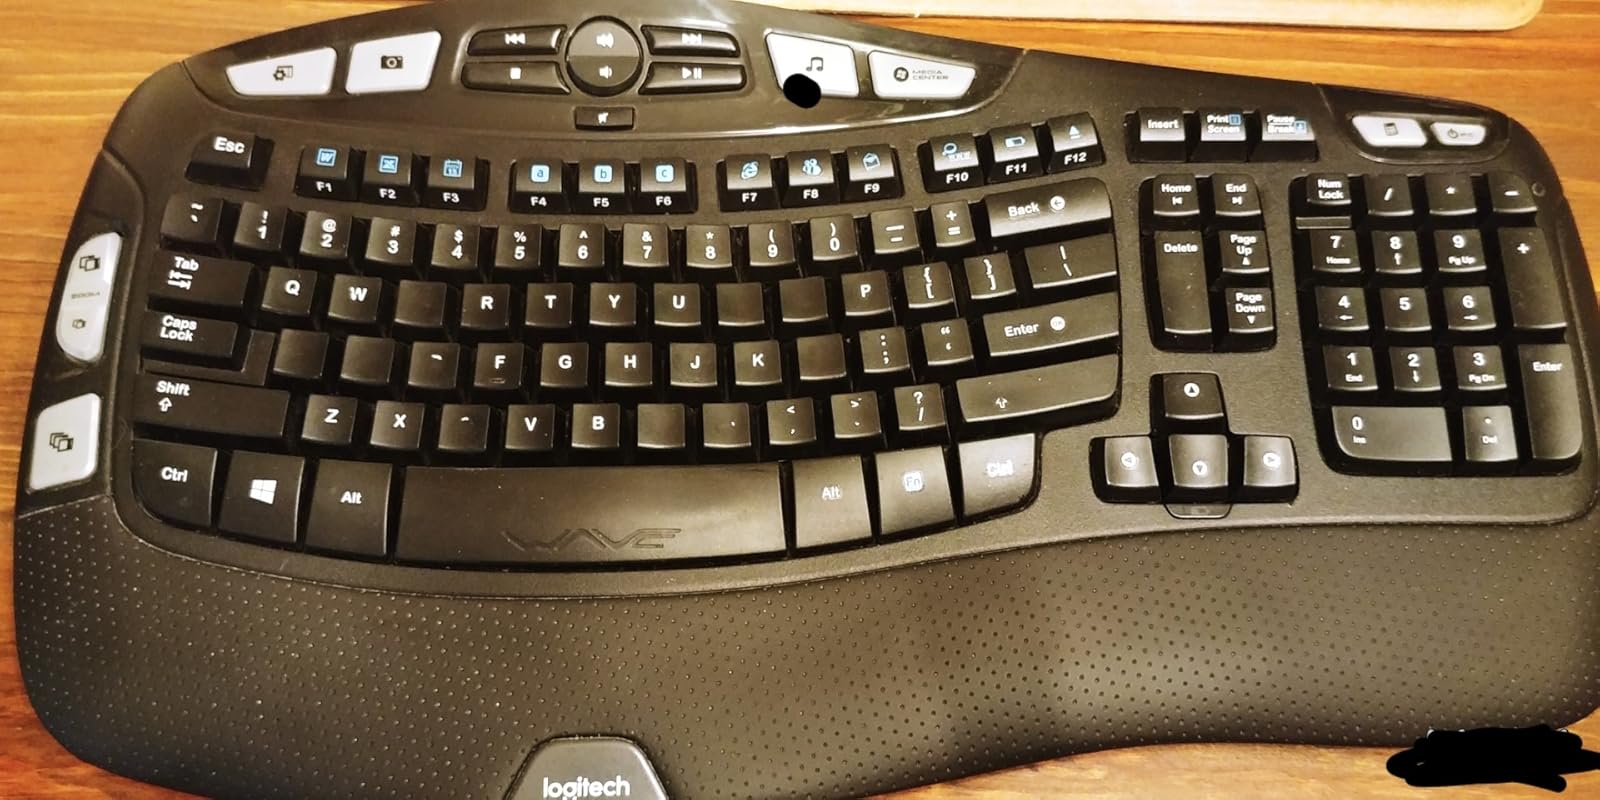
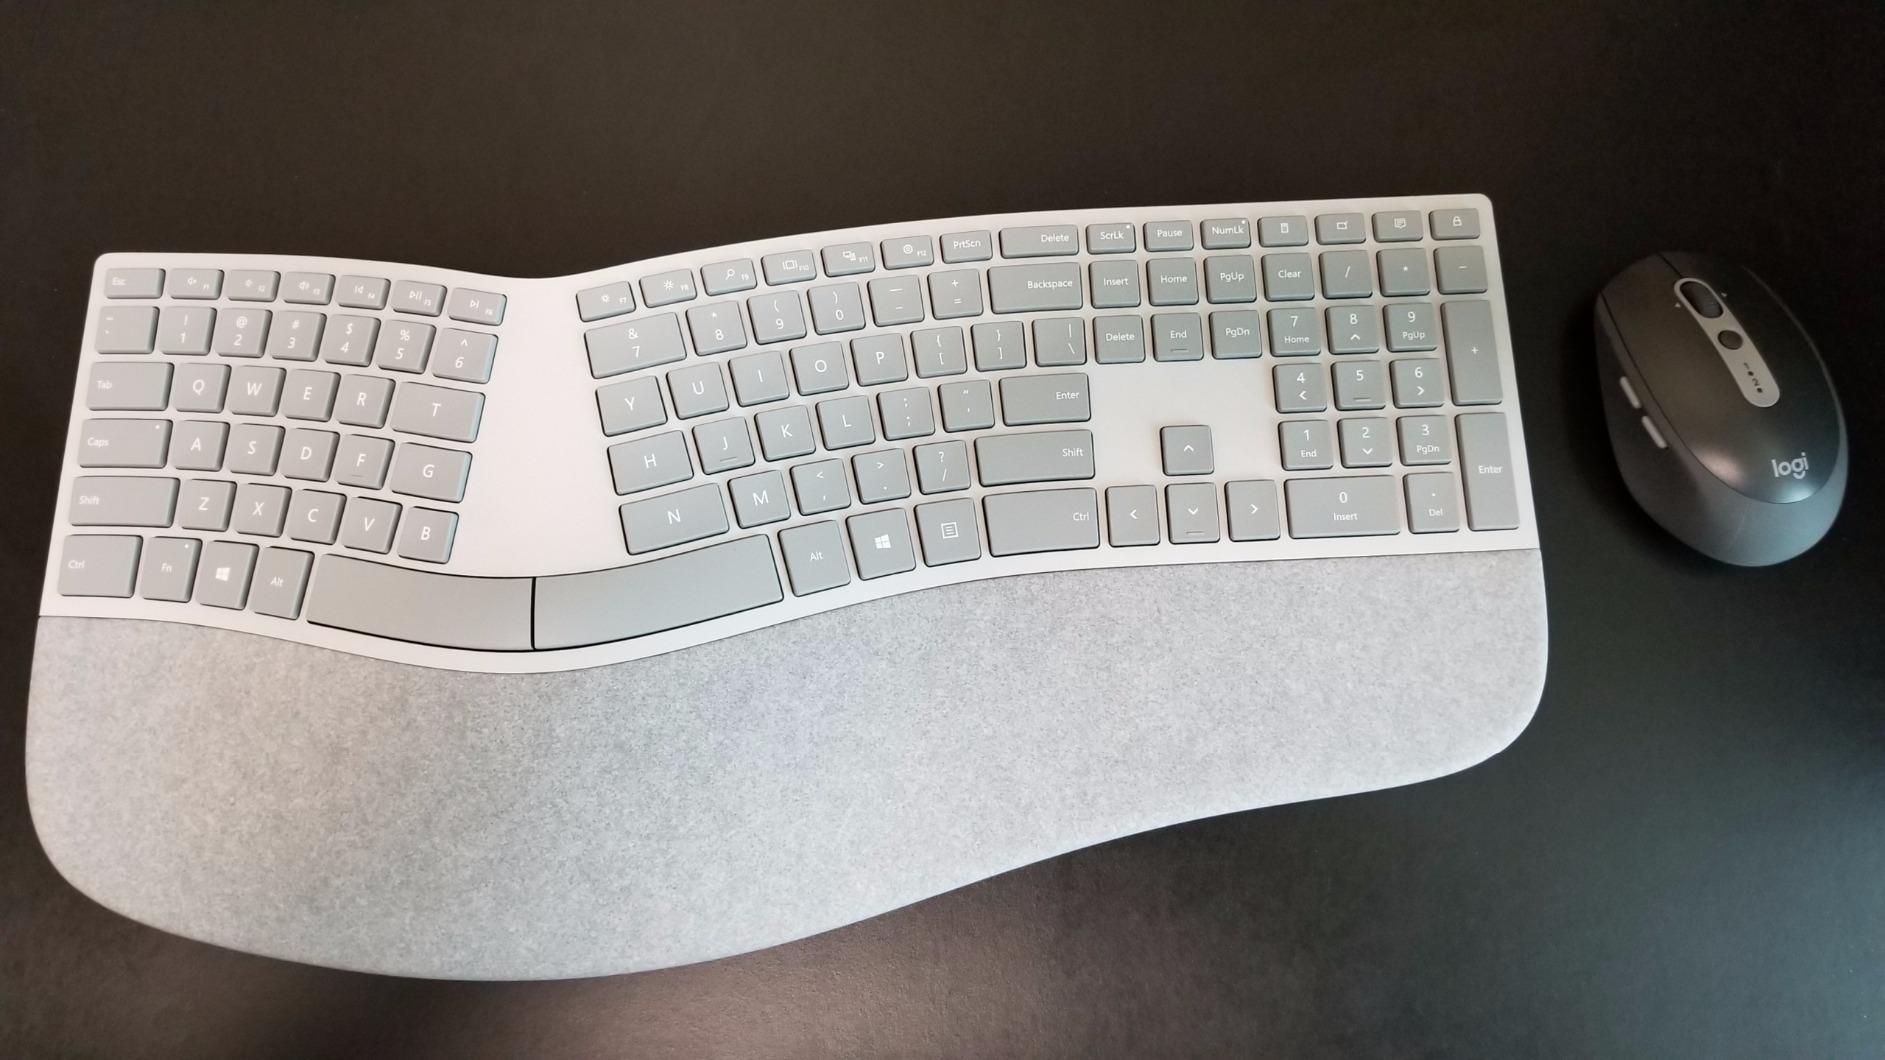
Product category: keyboard
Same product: no